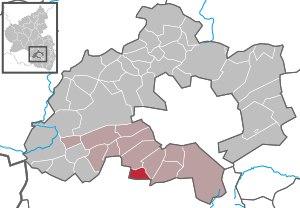
Linden est une municipalité de la Verbandsgemeinde Kaiserslautern-Süd, dans l'arrondissement de Kaiserslautern, en Rhénanie-Palatinat, dans l'ouest de l'Allemagne.